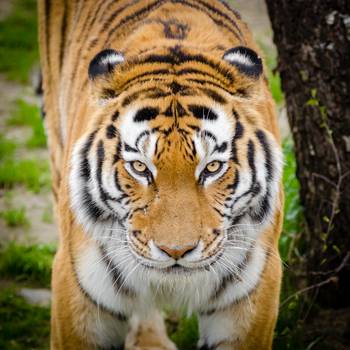
Label: No Watermark